Nomads (1986 film)

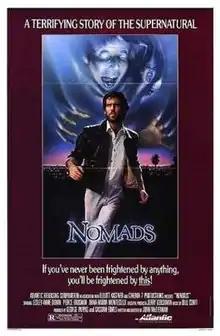
Theatrical release poster

Nomads is a 1986 American horror film written and directed by John McTiernan, adapted from the novel of the same name by Chelsea Quinn Yarbro. It stars Pierce Brosnan, Lesley-Anne Down, and Anna Maria Monticelli. The story involves a French anthropologist who is an expert on nomads. He stumbles across a group of urban nomads who turn out to be more than he expected.